Victor Gonzalez Jr.

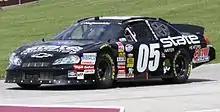
Gonzalez's 2010 Nationwide Series car

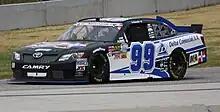
Gonzalez's 2012 Nationwide Series car

Gonzalez began his racing career in 1990 in showroom stock cars in his native country, Puerto Rico. He spent several years competing in touring cars, including two races in the North American Touring Car Championship, before switching to open wheel competition in 1997, competing in the Barber Dodge Pro Series for two years. Then, after two years in the Dominican Republic GTS Cup, moving to the Toyota Atlantic Championship in 2002, he competed in the series' companion event to the Grand Prix of Long Beach, finishing 21st. In 2003, he returned to the Barber Dodge series, where he finished 20th in points, posting a best finish of 2nd following winning the pole at The Milwaukee Mile. He established a reputation as an excellent driver on road courses, and became the only Puerto Rican driver to become an instructor at the Skip Barber Racing School.